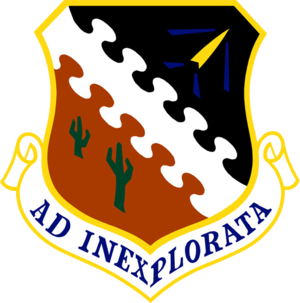
Le Boeing B-52 Stratofortress est un bombardier stratégique subsonique à réaction et à long rayon d'action mis en service en 1955 dans l'United States Air Force. La société Boeing, qui l'a conçu et construit, participe encore à sa maintenance et à son amélioration. Il peut transporter jusqu'à 31 500 kg de munitions air-sol et parcourir plus de 14 000 km sans ravitaillement. En 2017, l'USAF maintient 76 appareils en service.